Mike Cahill (filmmaker)

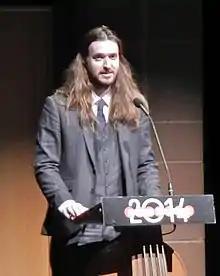
Mike Cahill, 2014

Mike Cahill was born in New Haven, Connecticut, on July 5, 1979. His first forays into filmmaking were with Fisher-Price and VHS camcorders when he was young. He gained his first credit as a documentarian at the age of 17, when he and a friend directed a film titled "The Pocket", about D.C go-go music.